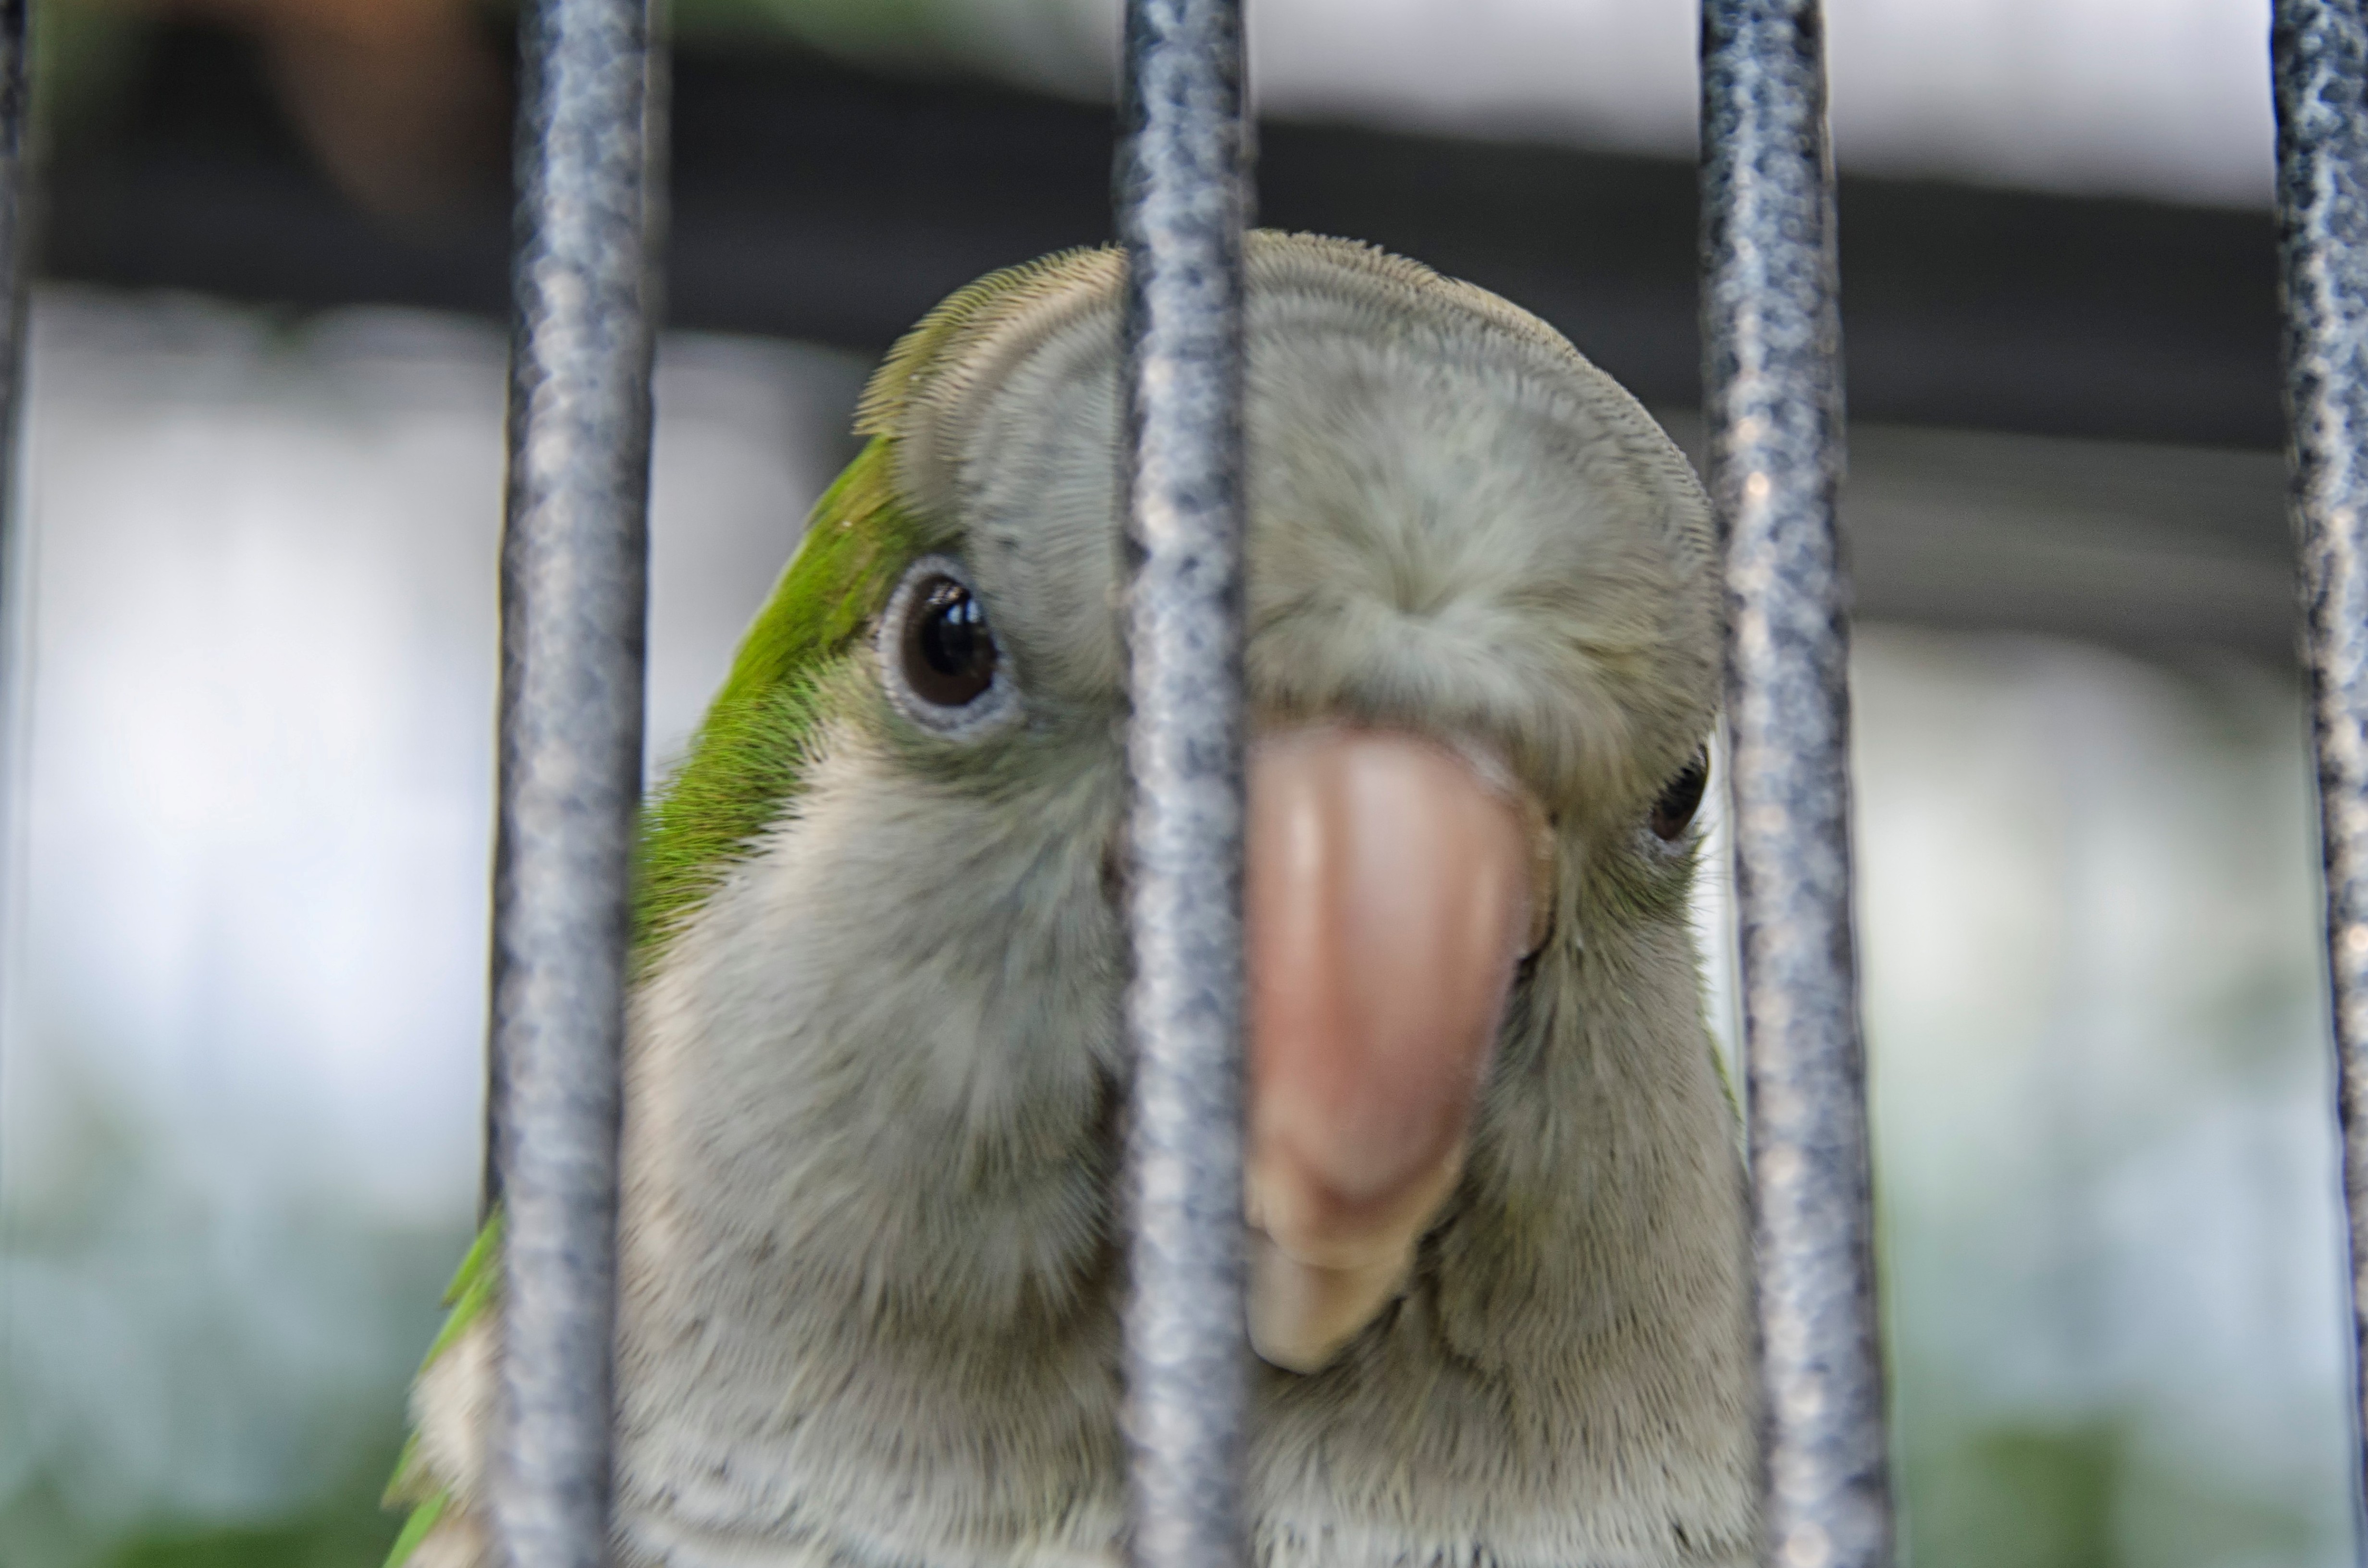
nature, bird, wildlife, zoo, beak, fauna, close up, canada, vertebrate, parrot, perroquet, quebec, sherbrooke, oiseau